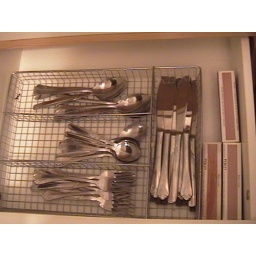
Week 2 - Top drawer in pantry cabinet